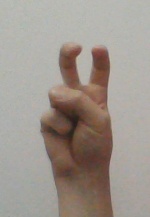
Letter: toot